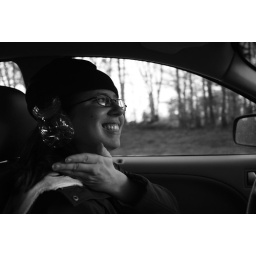
She has a bottle under her hat